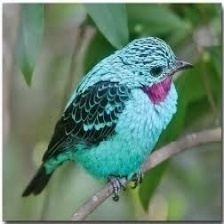
Species: SPANGLED COTINGA
Scientific name: COTINGA CAYANA